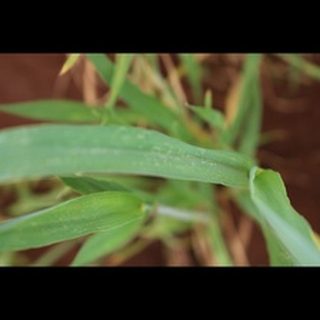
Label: healthy_wheat